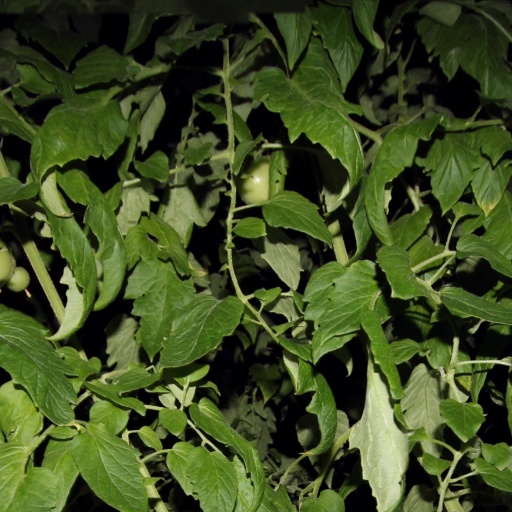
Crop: tomato